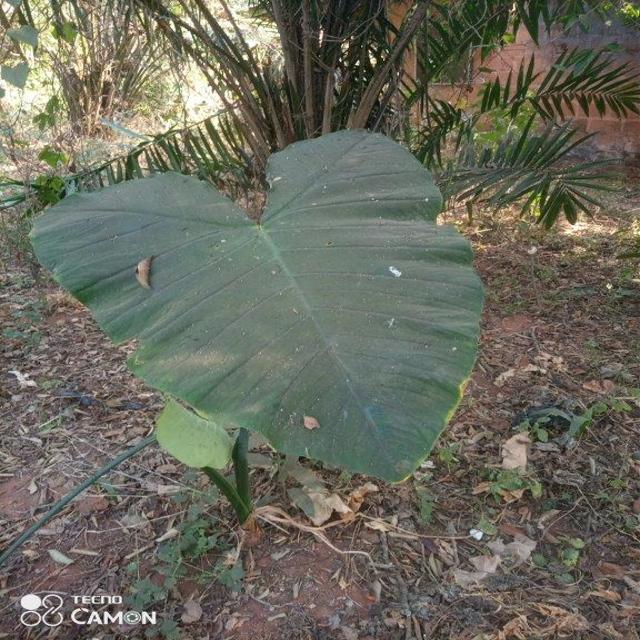
Label: Early_Blight